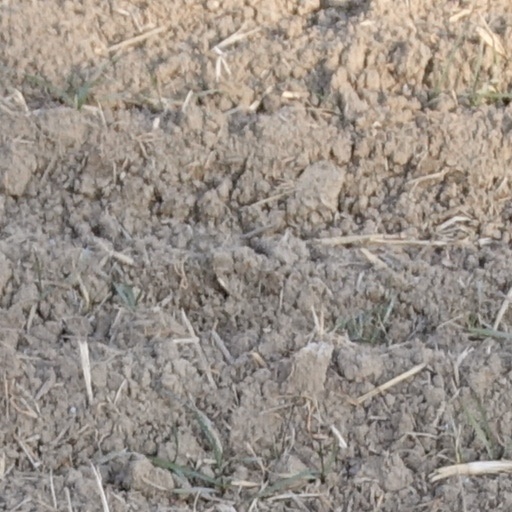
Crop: wheat